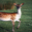
Label: deer